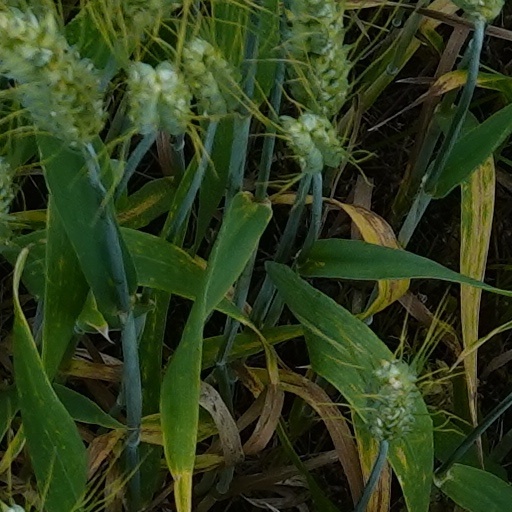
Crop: wheat